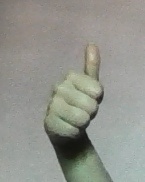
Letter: aleff